China Railways XK13

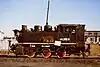
XK13-3858 at the Shenyang Steam Locomotive Museum

The China Railways XK13 was a class of 0-6-0T tank locomotive class of the China Railway. It belongs to the so-called industrial tank locomotives and is one of two classes of this type that Poland exported to China in the late 1950s/early 1960s.